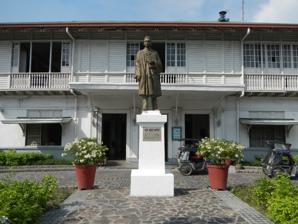
Building: Museo ning Angeles
Country: Philippines
Year built: 1922
Museum in Angeles City, Philippines Museo ning Angeles Established 1999 ( 1999 ) Location Angeles City , Philippines Coordinates 15°08′05″N 120°35′28″E / 15.13479°N 120.59101°E / 15.13479; 120.59101 Type Art , history , and food museum Owner Kuliat Foundation Building details General information Completed 1922 Renovated 1998 Technical details Floor count 2 The Museo ning Angeles ( Kapampangan for "Museum of Angeles") is a museum in Angeles City , Philippines . It is run by the Kuliat Foundation. History The site of the current Museo ning Angeles in Barangay Santo Rosario was formerly occupied by Angeles' casa tribunal or court house during the Spanish colonial era which was burned down in 1860. The present building was constructed in 1922 and served as Angeles' town hall until 1998. The building was then repurposed as a museum in 1999 with the city jail and a police station converted to a museum office and souvenir shop respectively. Layout and exhibits Exhibits at the museum Among the permanent exhibits of the Museo ning Angeles, are sections dedicated to the history of Angeles and the former Clark Air Base , as well as clothing articles designed by Angeles native Patis Pamintuan-Tesoro. Known as the "Grand Dame of Philippine Fashion", Pamintuan-Tesoro is noted for using indigenous materials such as abaca and piña for her works. The museum also hosts the Culinarium, a section dedicated to Kapampangan cuisine and cooking methods as well as an art gallery. A statue of José Abad Santos also fronts the museum building. Administration The Kuliat Foundation, a privately owned non-profit organization is responsible for the administration of the museum including the preservation of the historic museum building. It largely relies on donations for the museum's expenses. Cultural significance The museum building was recognized as an Important Cultural Property by the National Museum of the Philippines on June 12, 2012. References